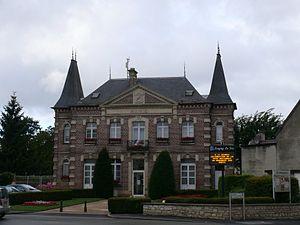
La mairie de Lagny-le-Sec (Oise, Picardie, France).
Lagny-le-Sec est une petite commune française située dans le département de l'Oise en région Hauts-de-France. Avec deux écoles, une cantine située dans un parc.